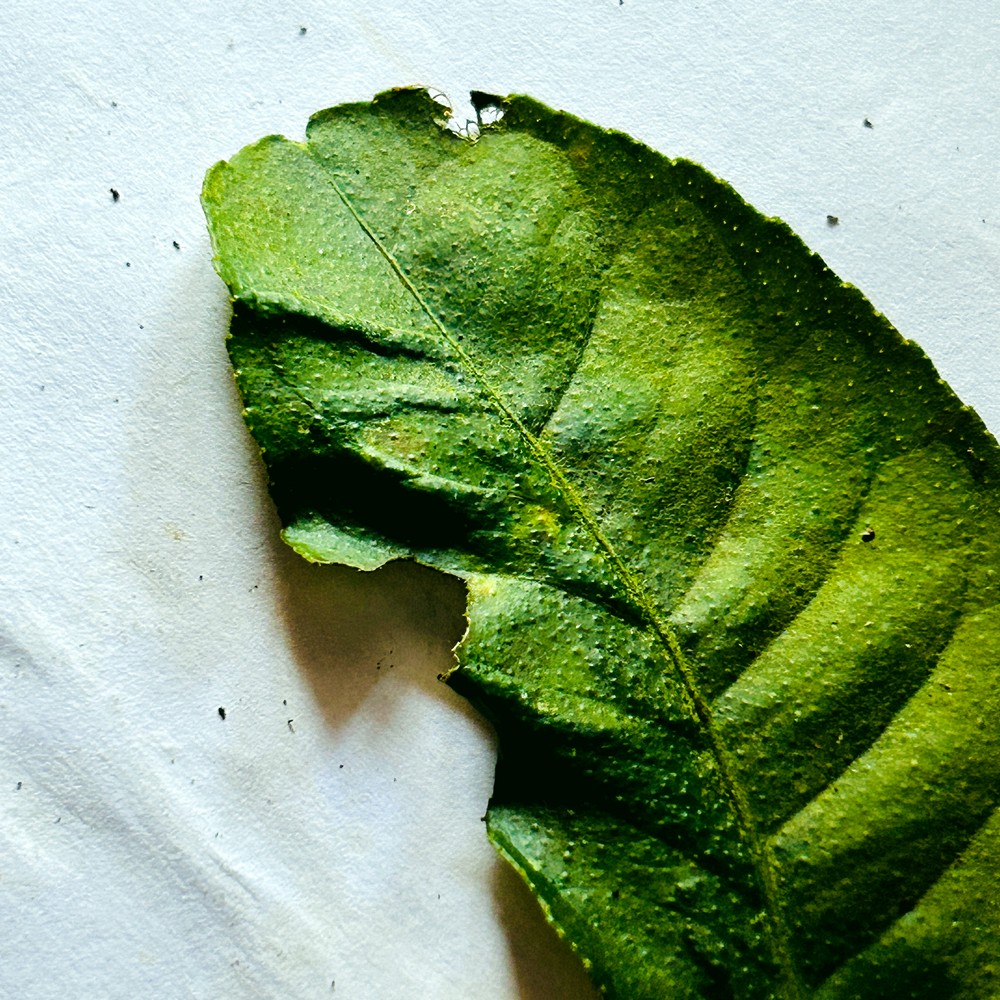
Label: Deficiency Leaf